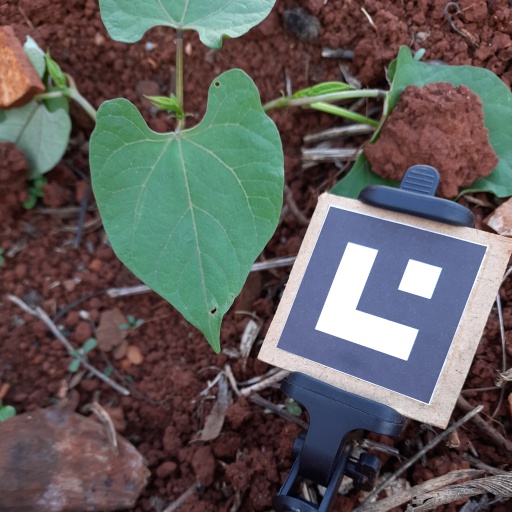
Observations: flat surface, eating holes in the center, under shade